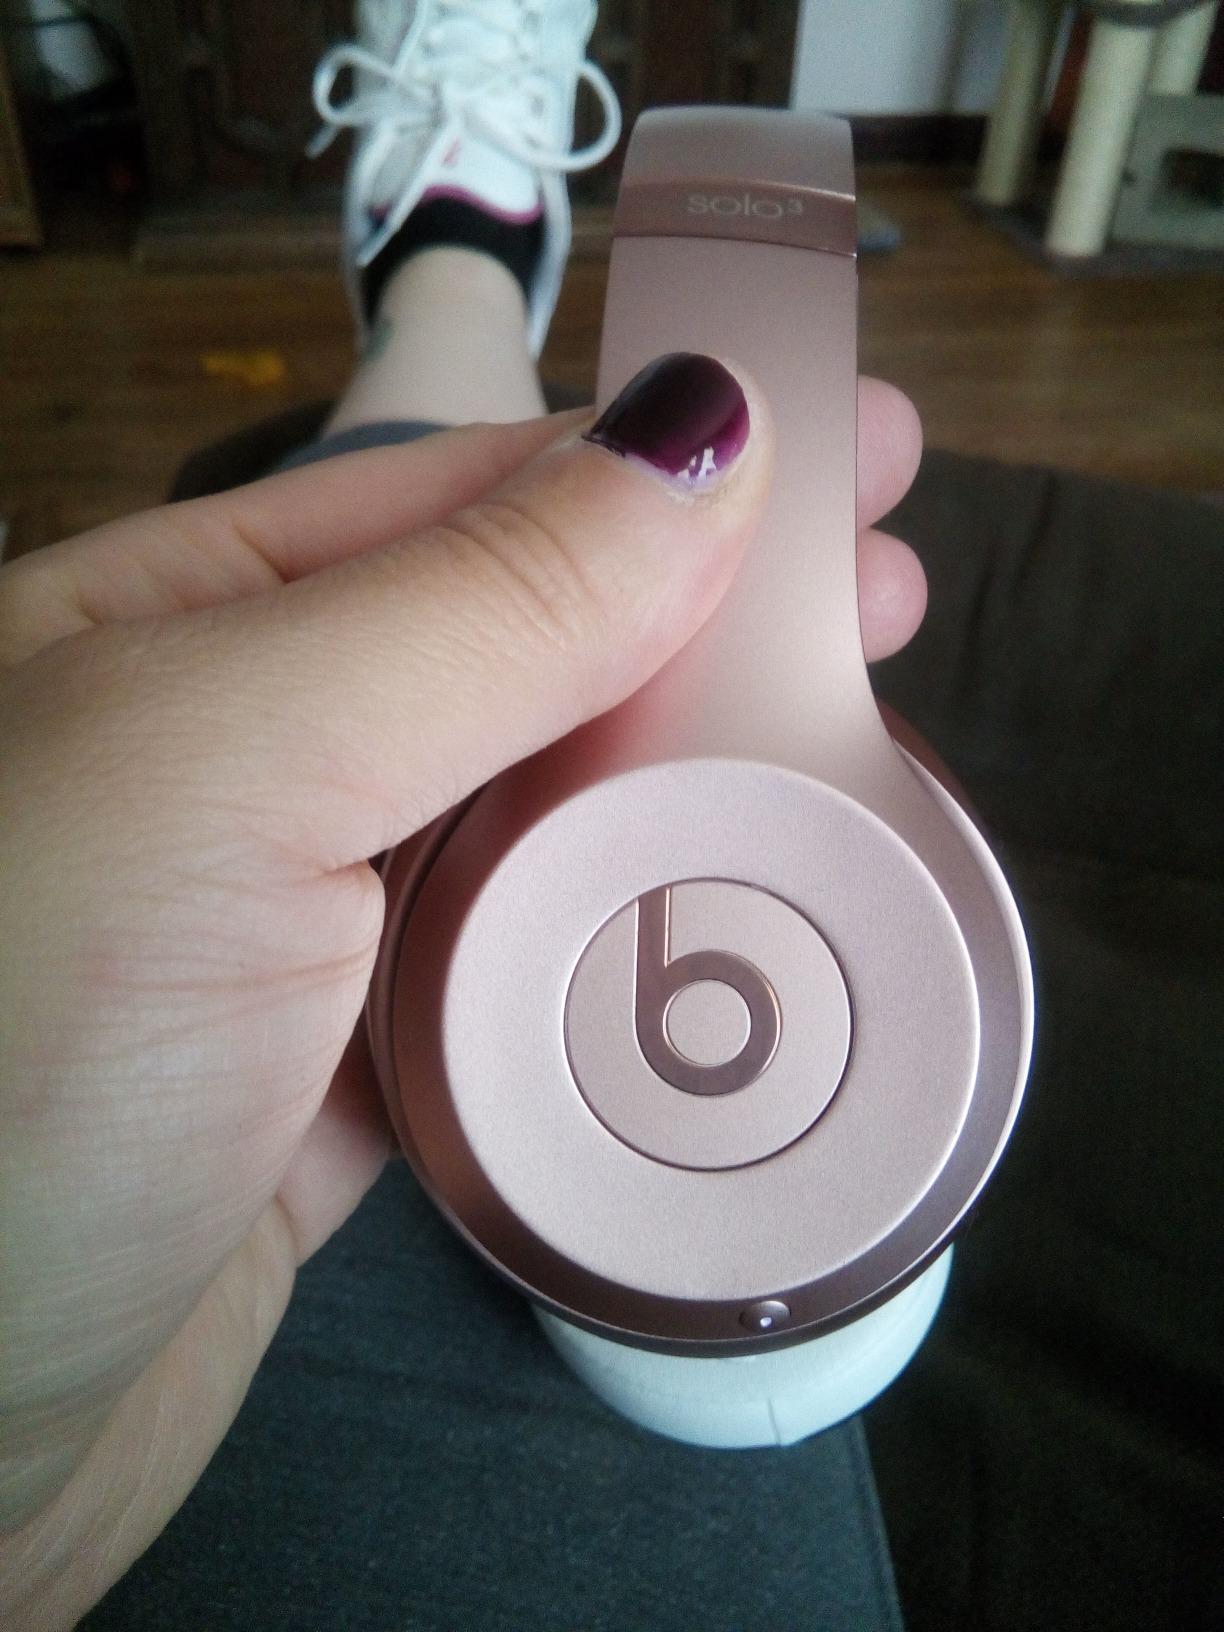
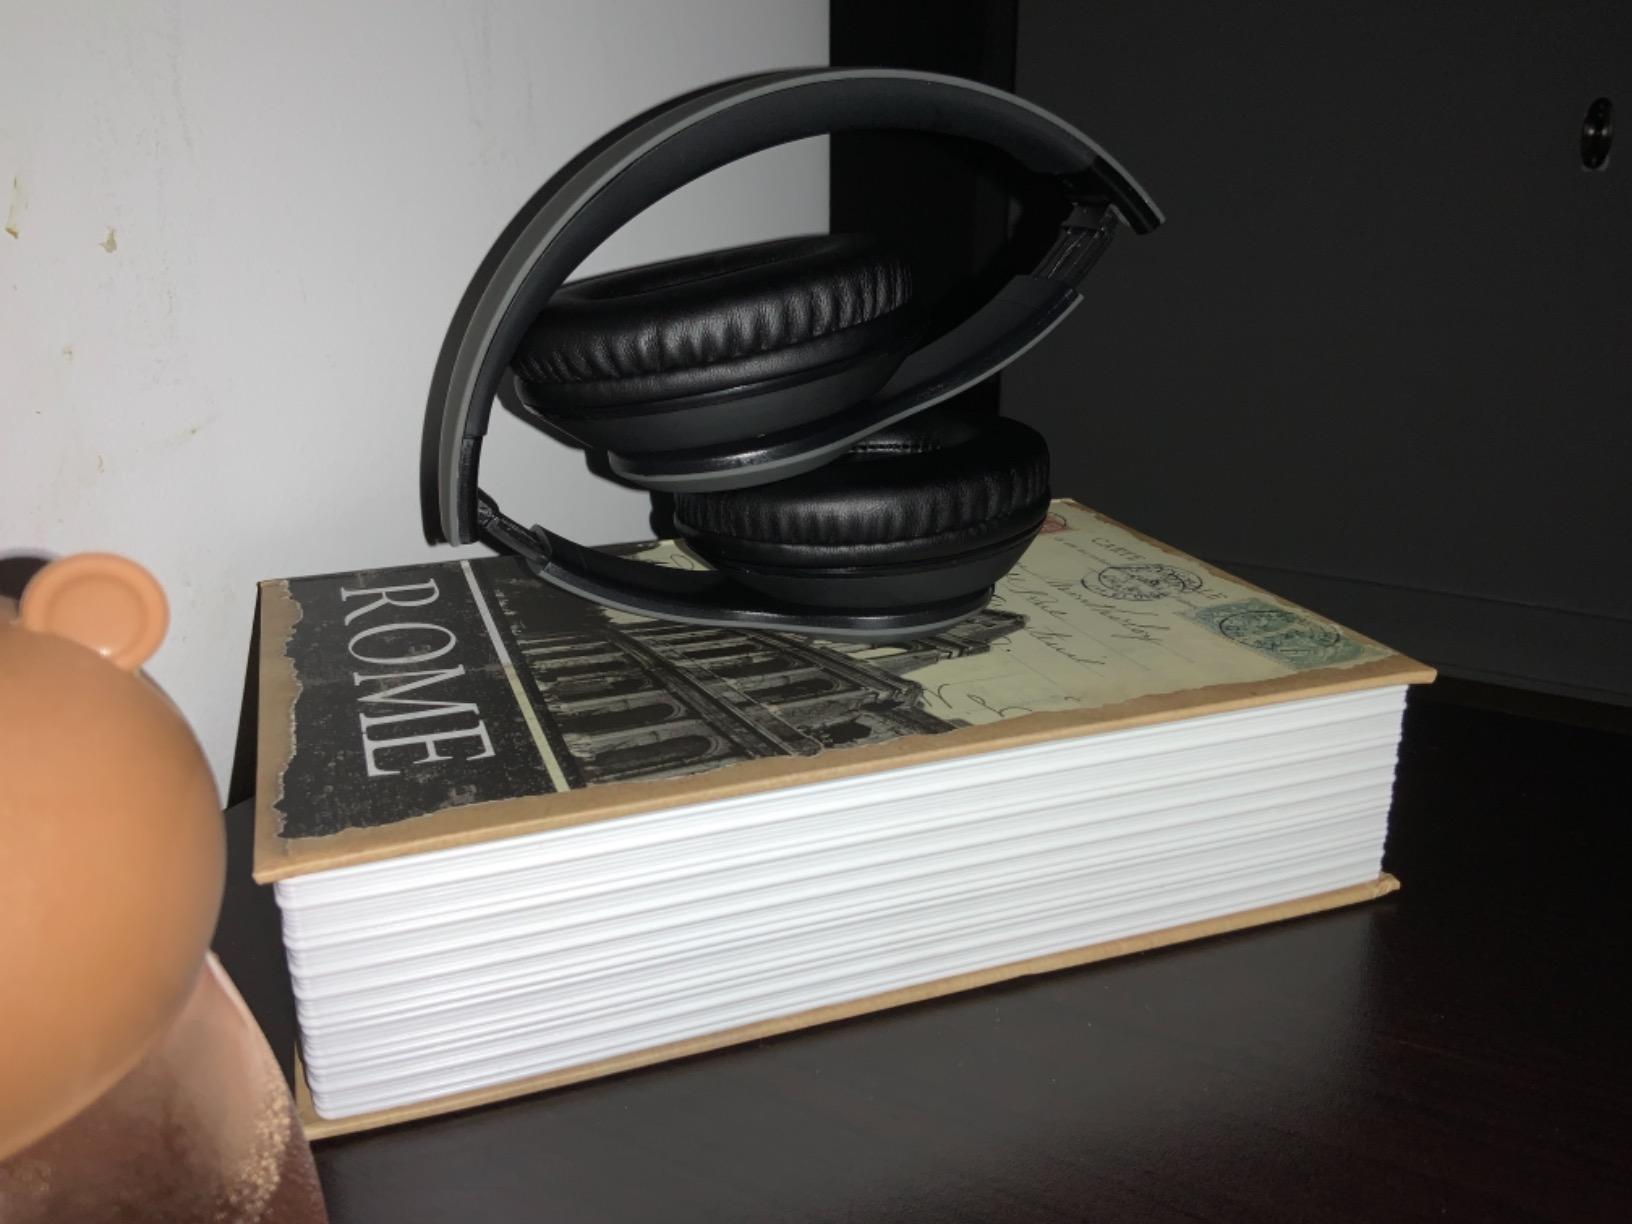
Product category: headphones
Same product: no